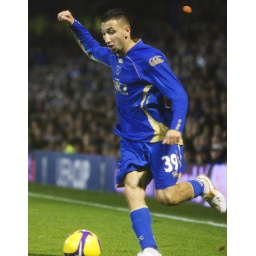
Belhadj put ball in the box for Crouch.